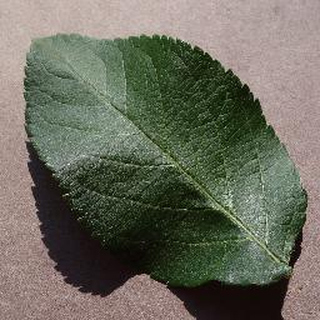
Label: healthy_apple